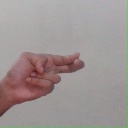
अक्षर: ह